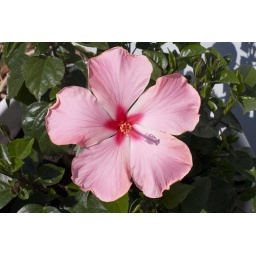
A habiscus flower with a red star in center.